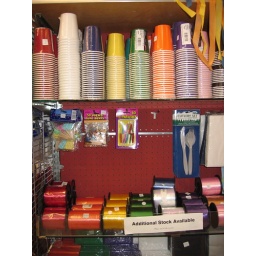
Dany took us into the gay hardware store in the Castro. Even the paper cups and ribbon have pride!